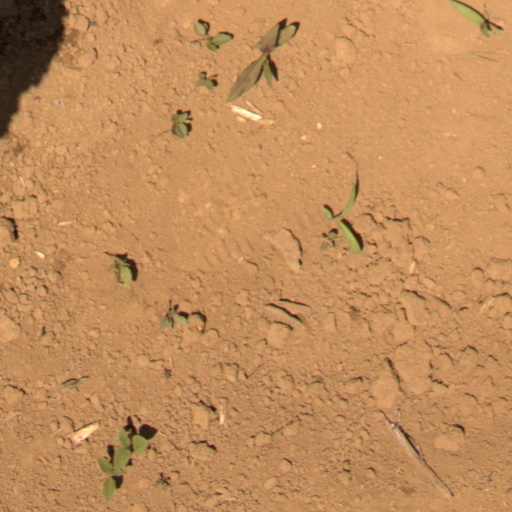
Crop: Jerusalem artichoke